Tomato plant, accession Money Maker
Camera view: vertical (180 deg); turntable rotation: 120 degrees
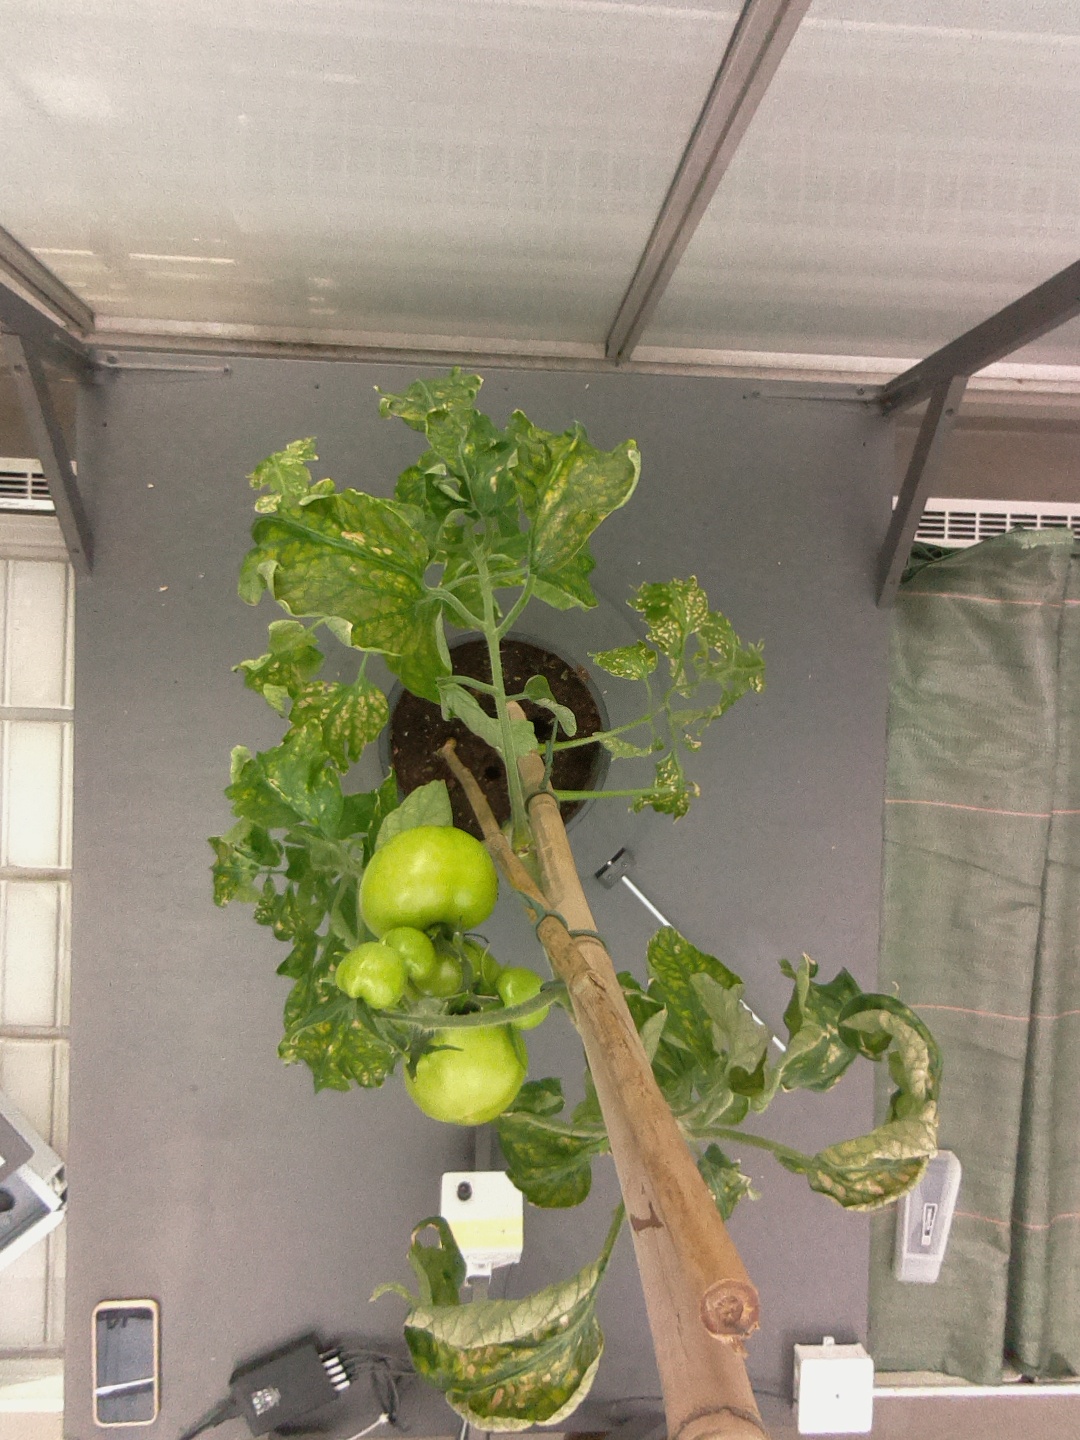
BBCH growth stage 77: 70%-80% of final fruit size